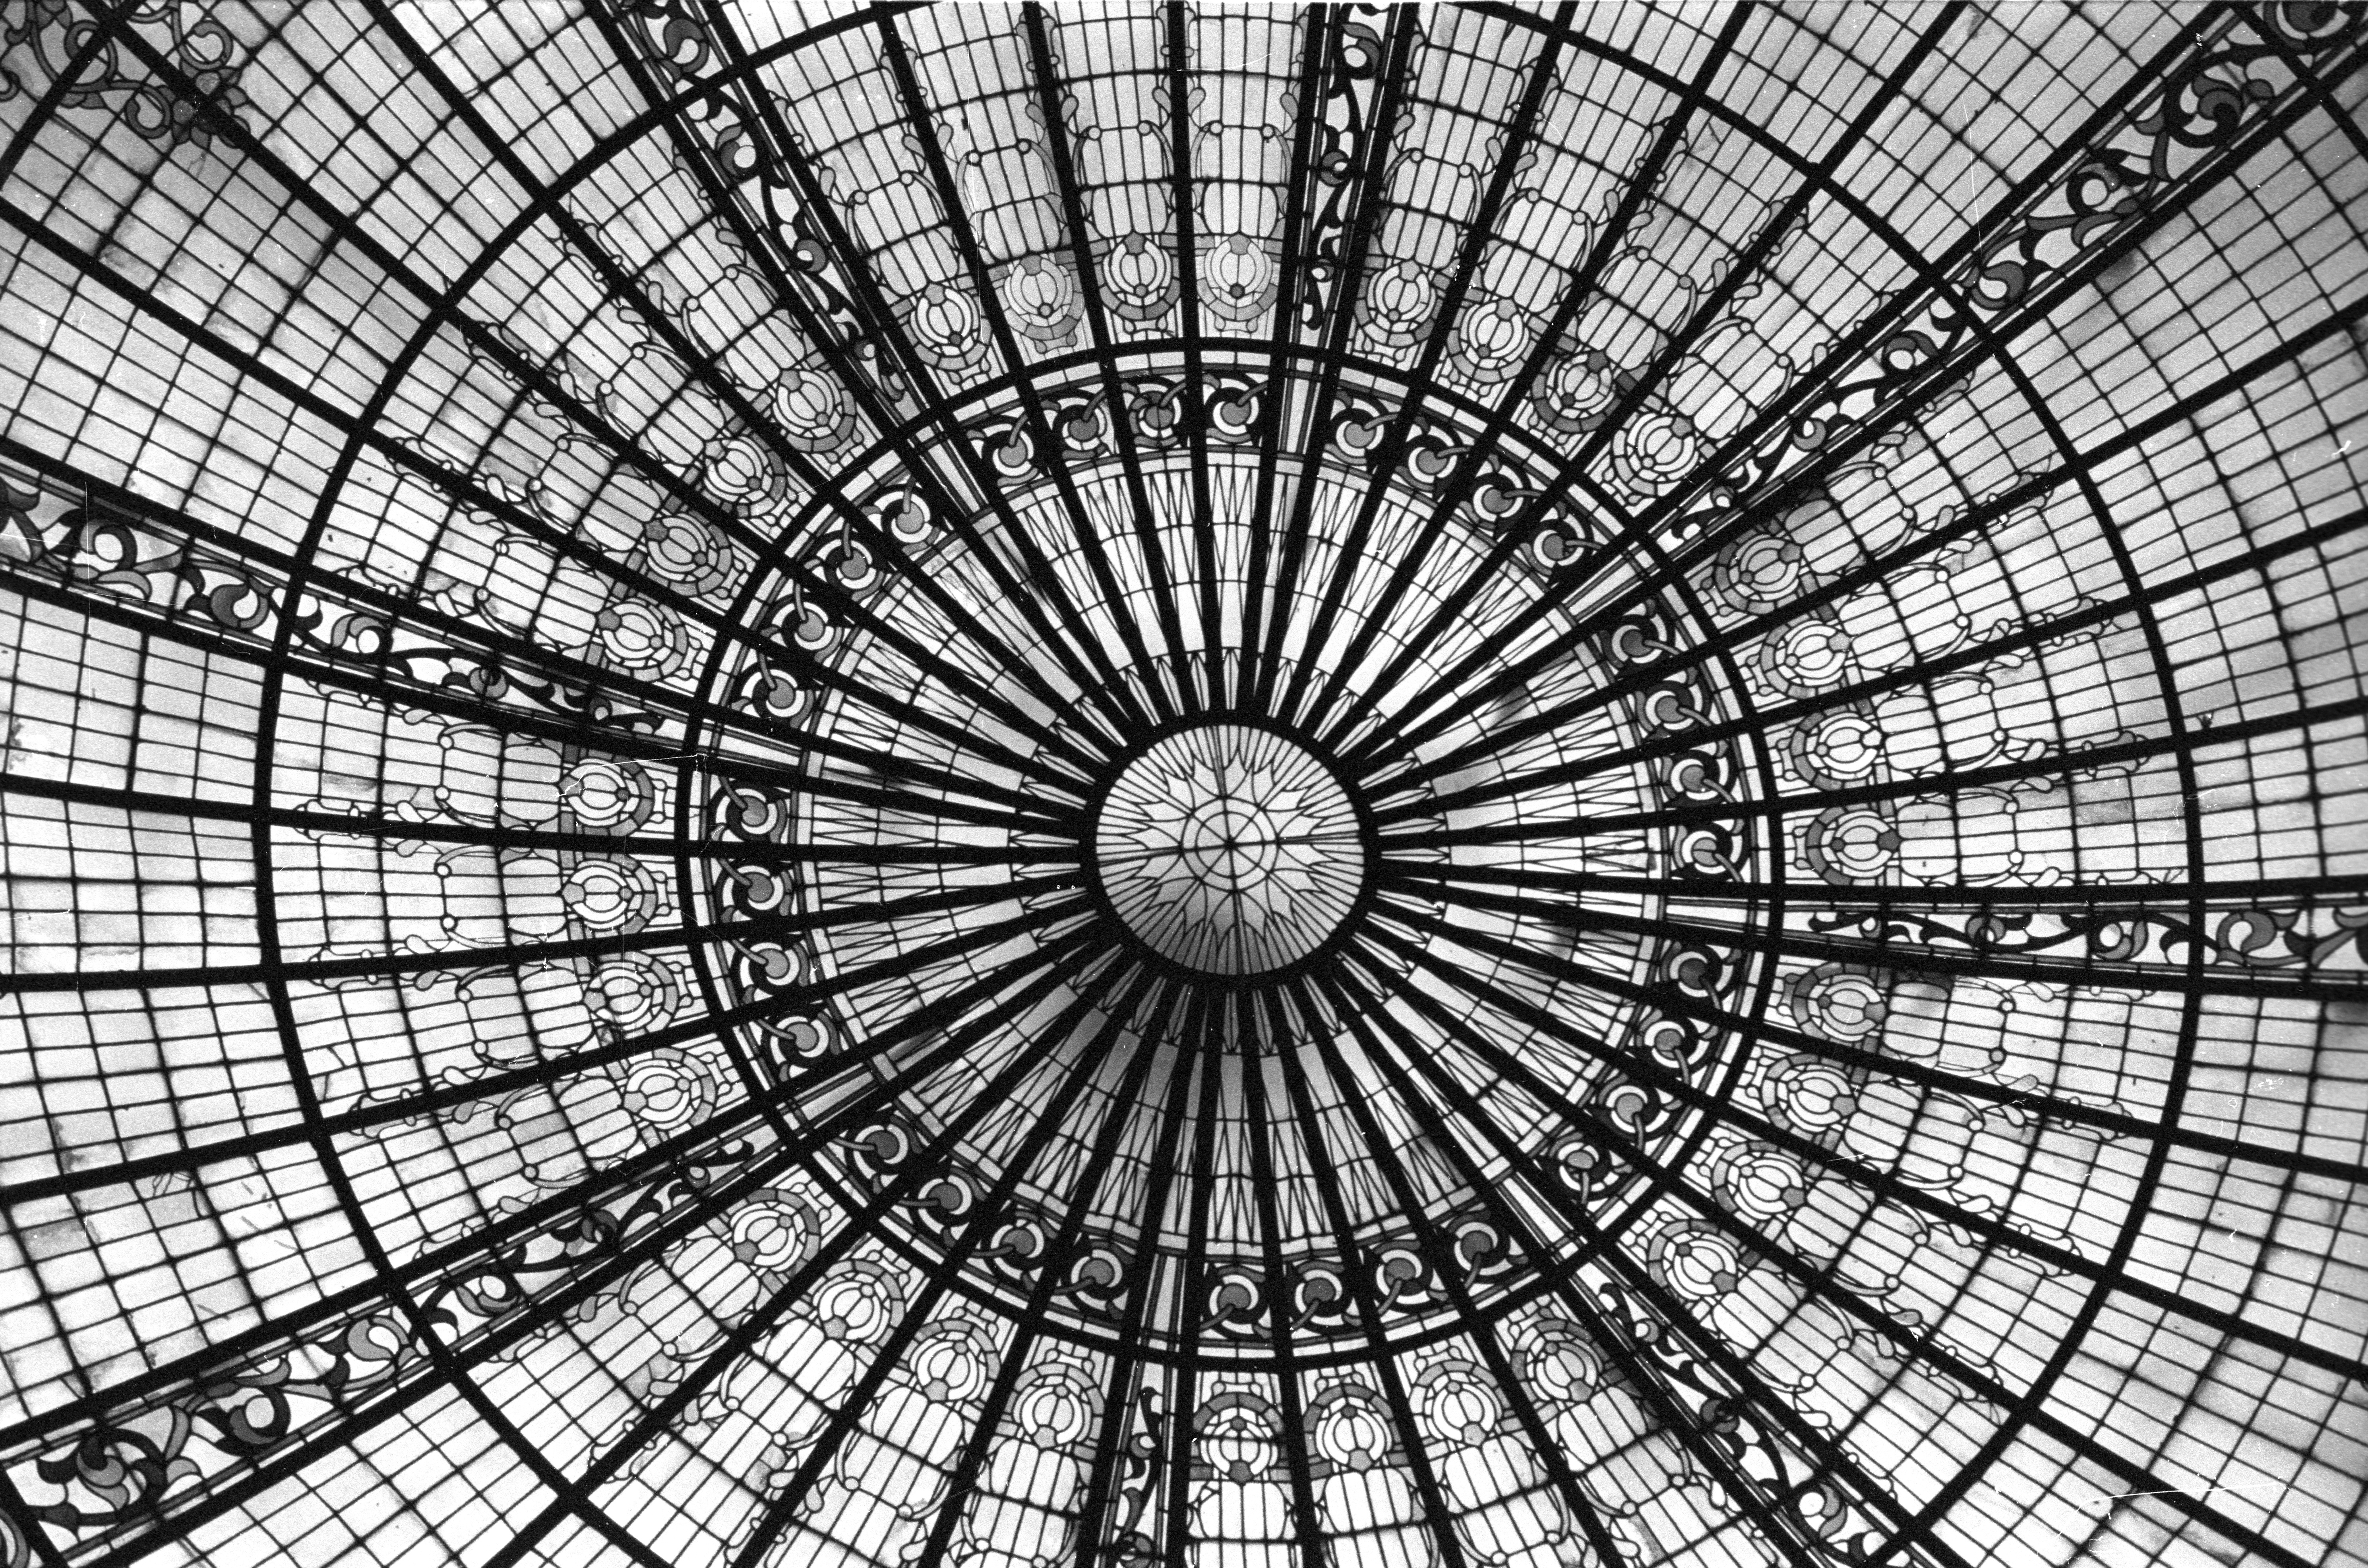
black and white, spiral, pattern, line, monochrome, circle, design, symmetry, tourist attraction, dome, shape, monochrome photography